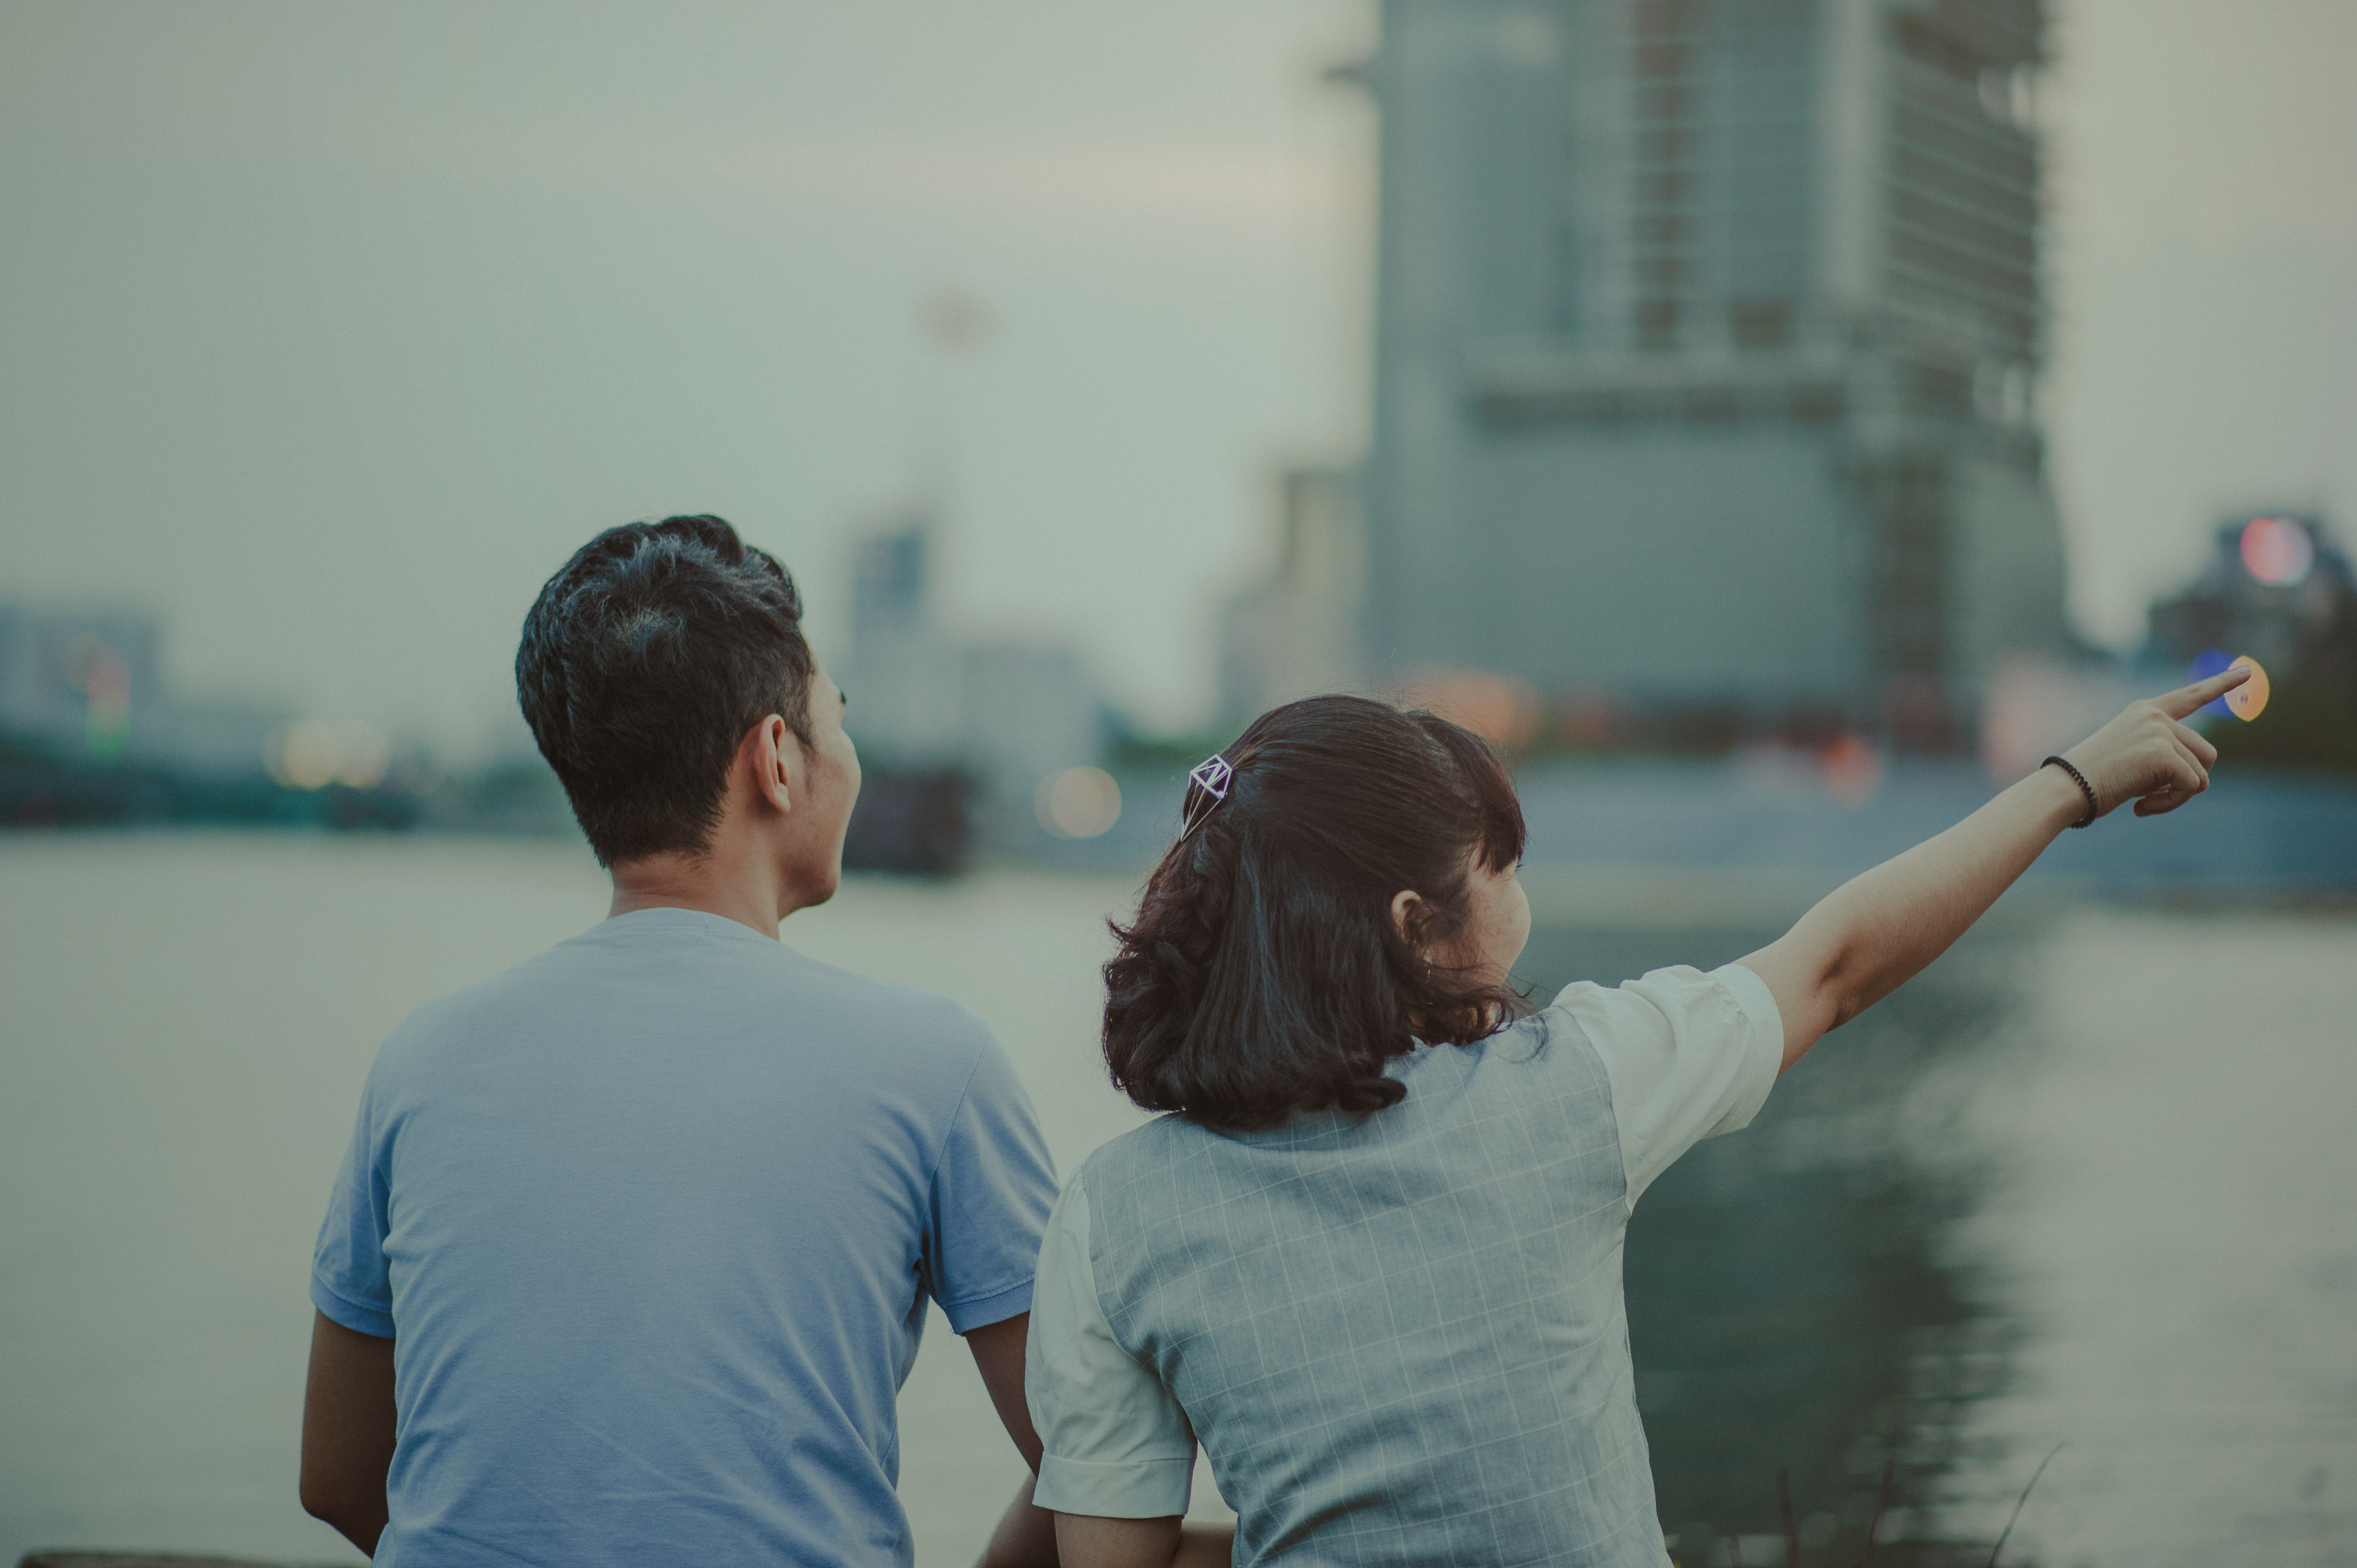
love, cute, portrait, landscape, beautiful, travel, girl, boy, people, photograph, water, fun, snapshot, photography, vacation, smile, recreation, leisure, happiness